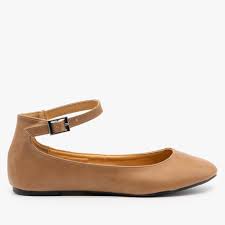
Label: Ballet Flat